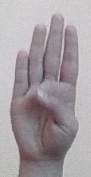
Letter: kaaf